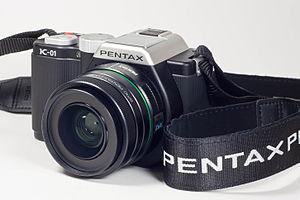
Ces boîtiers ont la particularité de coupler le miroir au déclencheur. La levée et descente du miroir est ainsi automatisée selon que l'on appuie ou relâche le déclencheur.